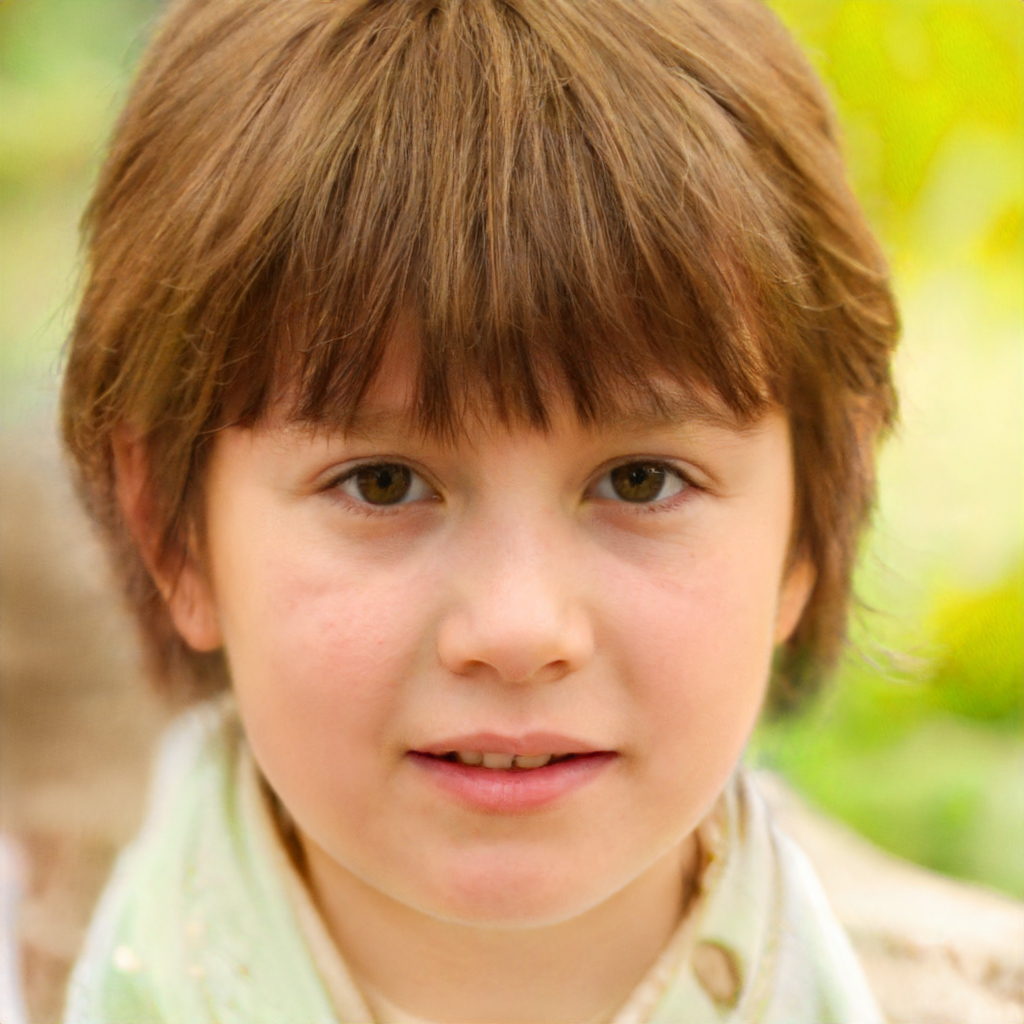
Gender: Female